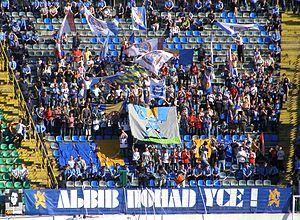
Le Futbolny klub Lviv est un club de football ukrainien basé à Lviv.